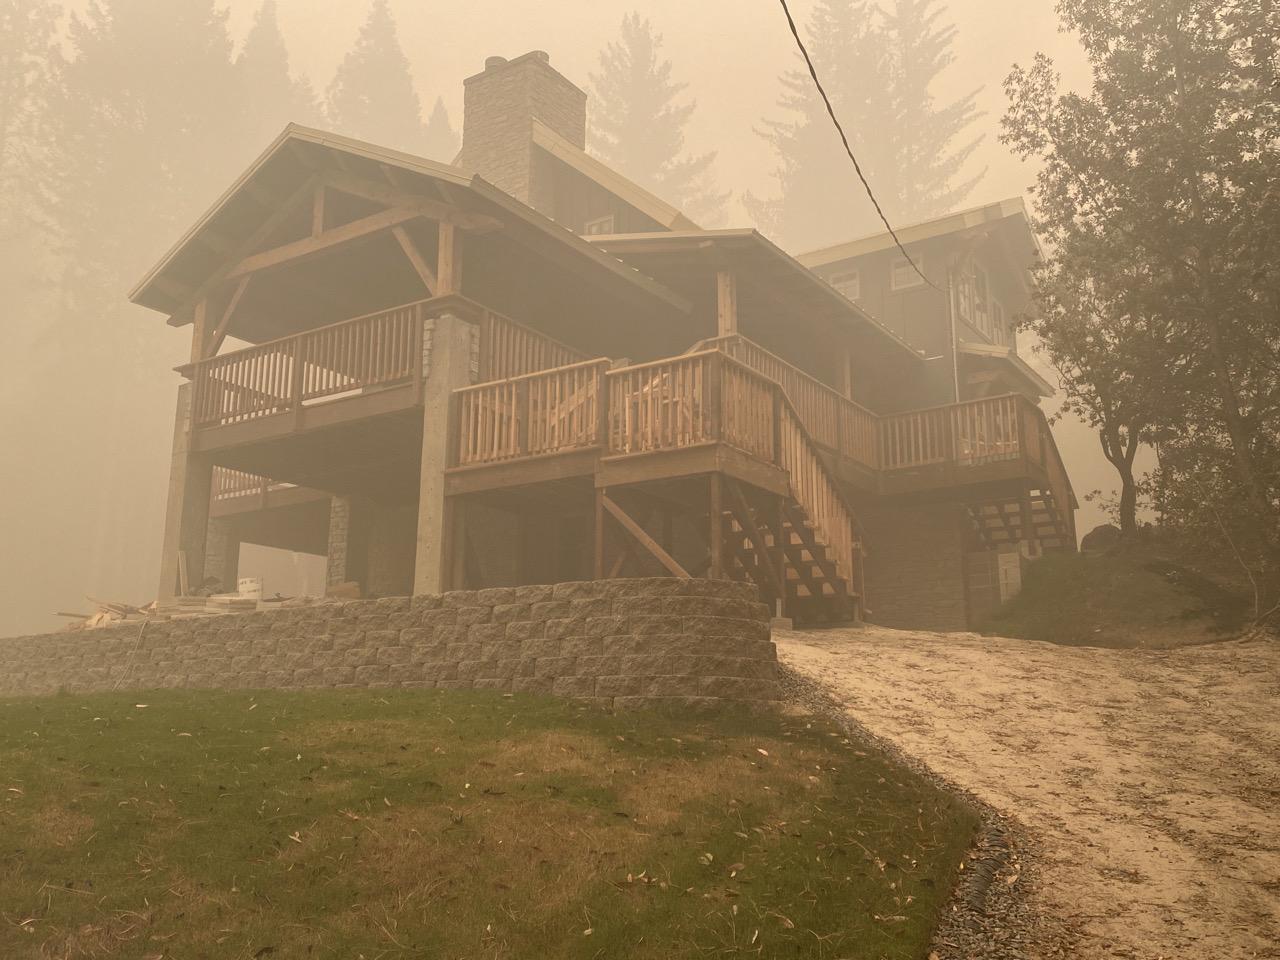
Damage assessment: no_damage